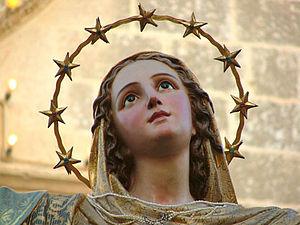
Reine du ciel est un titre donné à Marie, mère de Jésus, par les chrétiens principalement de l'Église catholique et l'Église orthodoxe, dans une certaine mesure, par l'anglicanisme et certaines Églises évangéliques luthériennes telles que l'Église de Suède. Le titre est une conséquence du premier concile d'Éphèse au Vᵉ siècle, dans lequel Marie fut proclamée Theotokos, titre traduit en latin par Mater Dei, en français Mère de Dieu.